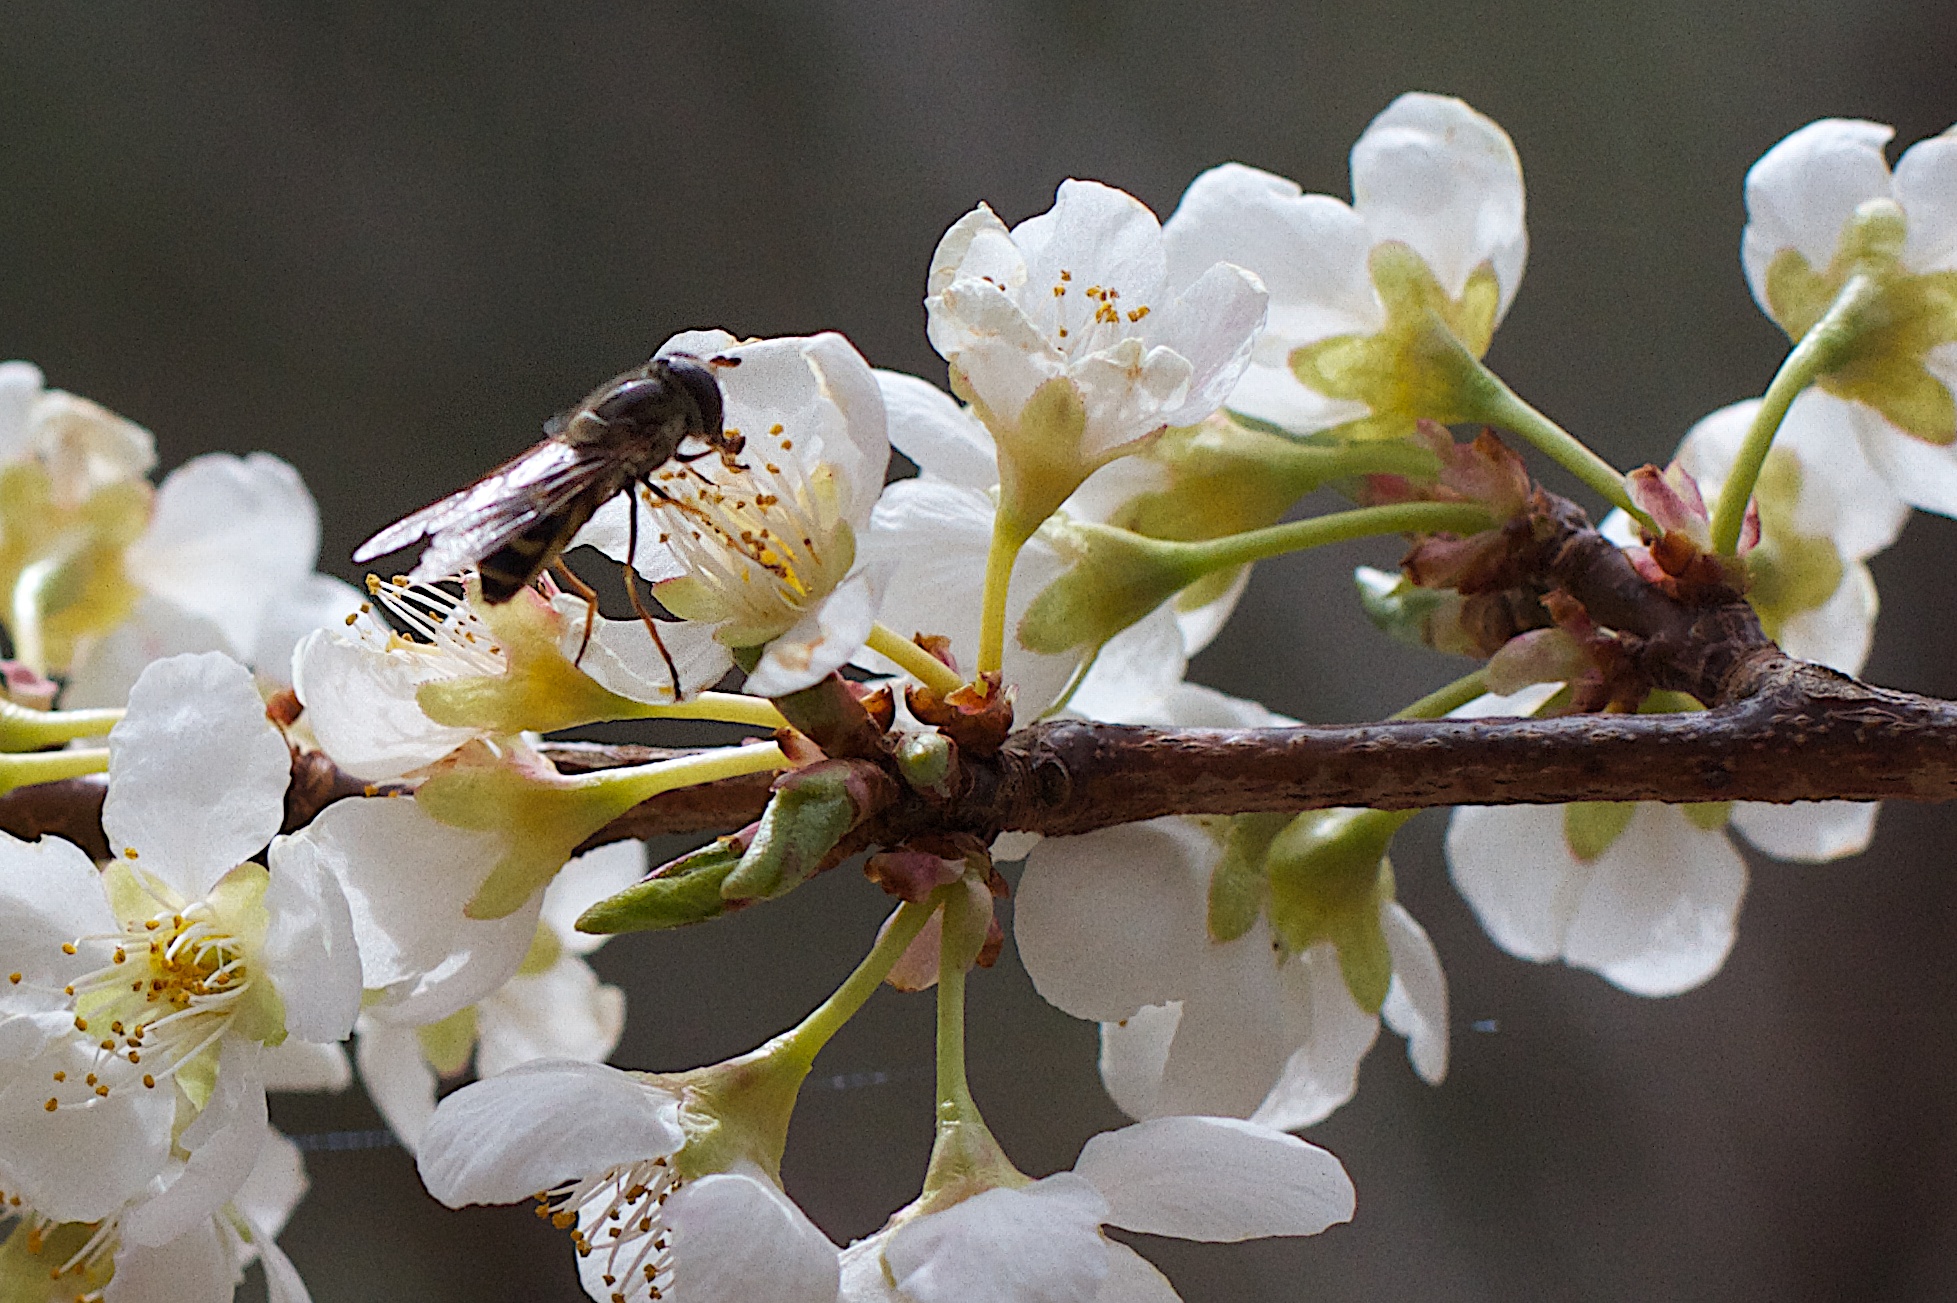
branch, blossom, plant, photography, fruit, flower, petal, spring, produce, insect, botany, flora, invertebrate, close up, shrub, bee, nectar, macro photography, flowering plant, honey bee, woody plant, land plant, membrane winged insect